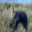
Label: elephant